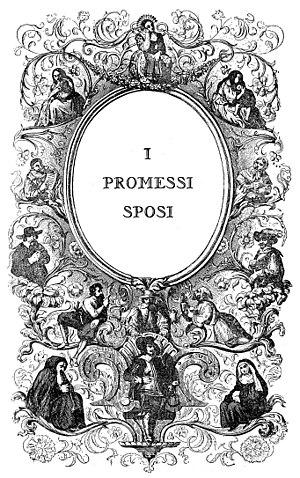
Les Fiancés est un roman historique d’Alessandro Manzoni, publié en plusieurs versions entre 1821 et 1842.